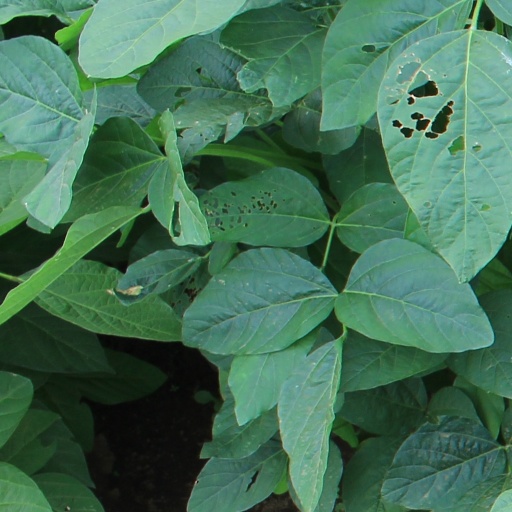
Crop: soybean